Hapoel Tel Aviv F.C.

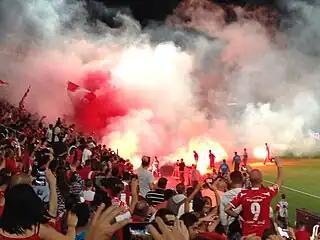
Hapoel Tel Aviv fans at Bloomfield Stadium before the Tel Aviv derby, 2014

The 1999–2000 season saw Hapoel win the double, claiming their first title in over a decade and winning the State Cup (beating Beitar Jerusalem on penalties again). However, they failed to reach the group stages of the Champions League after being beaten 5–1 on aggregate by Sturm Graz. They finished second in the league in 2000–01 and 2001–02 and third in 2002–03, qualifying for the UEFA Cup on each occasion. In the 2001–02 UEFA Cup Hapoel reached the quarter-finals after knocking out Chelsea, Lokomotiv Moscow and Parma. Although they beat A.C. Milan 1–0 in the home leg (a match which had to be played in the GSP Stadium in Cyprus as UEFA did not allow matches to be held in Israel due to security reasons), Hapoel lost the away leg 2–0.